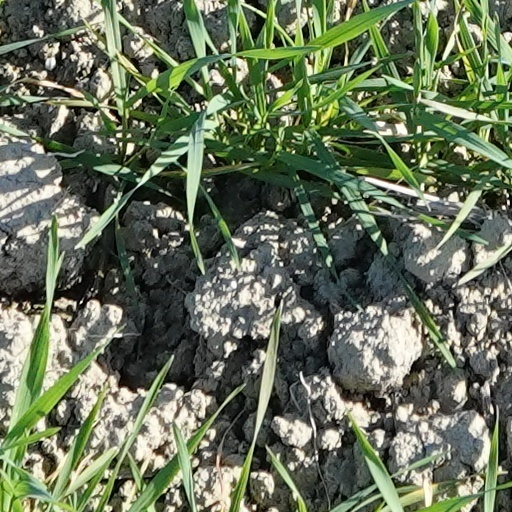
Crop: wheat